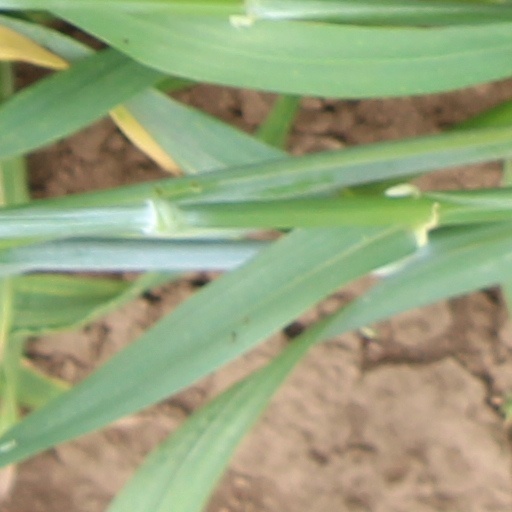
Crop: wheat